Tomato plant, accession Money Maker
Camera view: tilt-top (135 deg); turntable rotation: 30 degrees
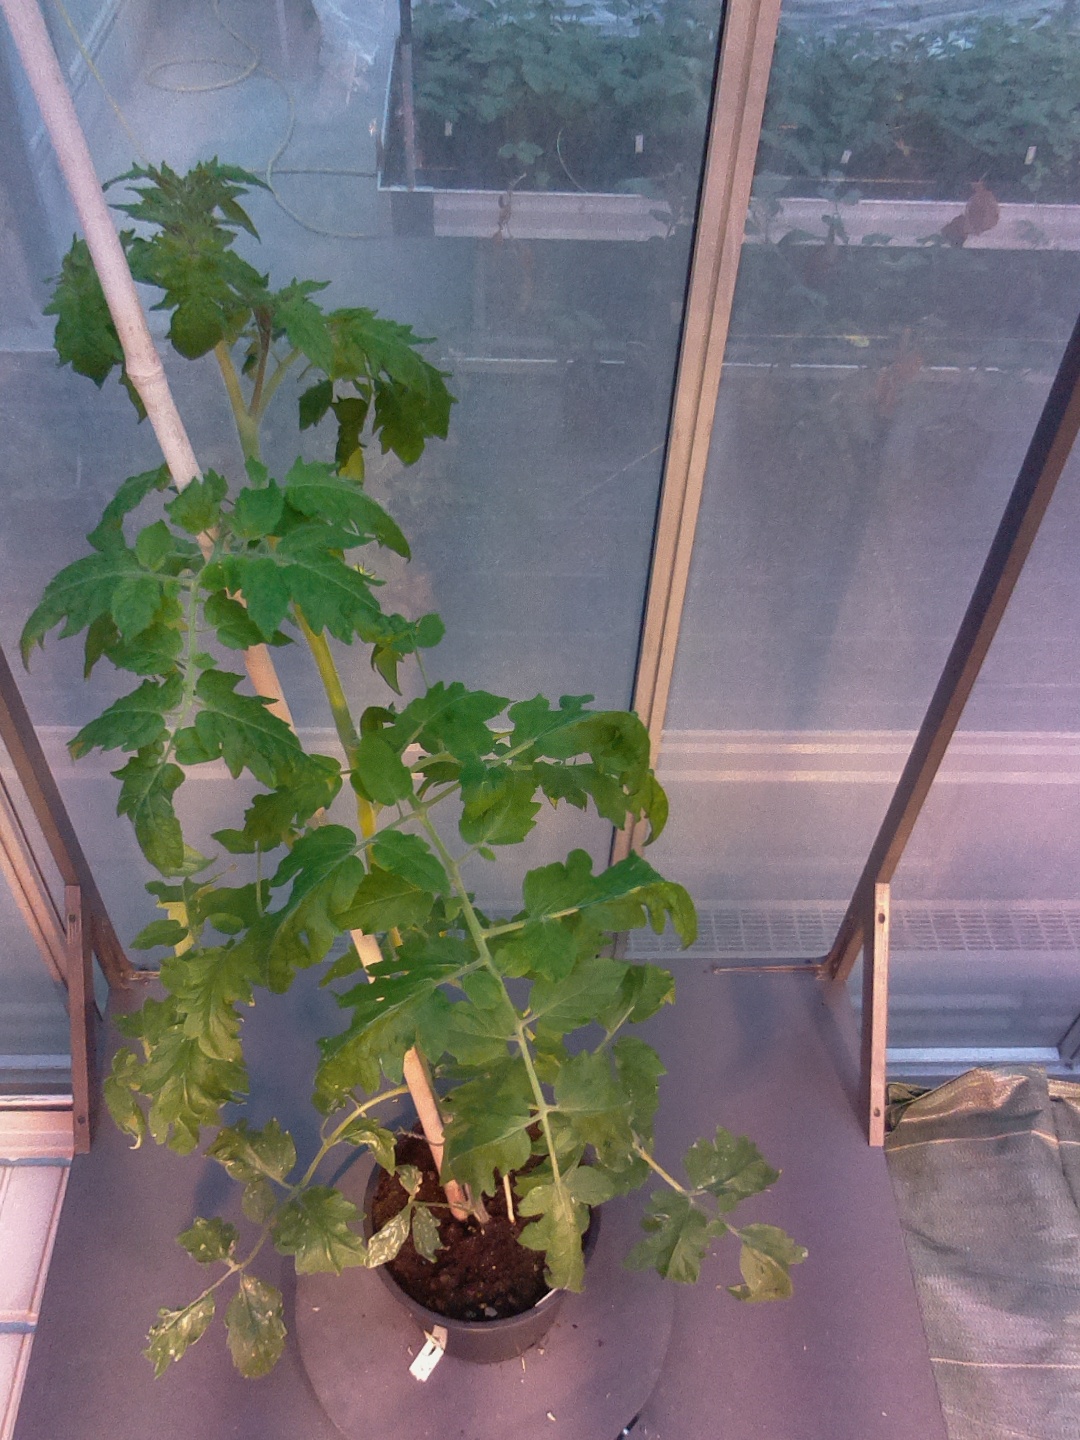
BBCH growth stage 61: 10%-20% of flowers open